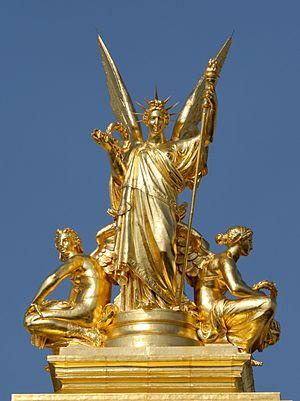
La Poésie de Charles Gumery (1827–187). Bronze doré, H. 7.5 m (24 ft. 7 ¼ in.). Couronnement de la façade du Palais Garnier à Paris.
Charles Alphonse Achille Gumery, né le 14 juin 1827 à Vaugirard et mort le 19 janvier 1871 à Paris, est un sculpteur français.